Voyage to the End of the Room

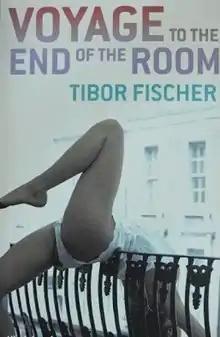
First edition (publ. Chatto & Windus)

Voyage to the End of the Room is a 2003 novel by British author Tibor Fischer, about a wealthy woman who never leaves her apartment.